Alexandria Ocasio-Cortez

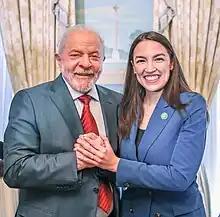
Ocasio-Cortez with Brazilian President Luiz Inácio Lula da Silva in February 2023

Ocasio-Cortez has called for "more environmental hardliners in Congress", calling climate change "the single biggest national security threat for the United States and the single biggest threat to worldwide industrialized civilization". Referring to a recent United Nations report indicating that the effects of climate change could become irreversible unless carbon emissions are reined in within the next 12 years, she has argued that global warming must be addressed immediately to avert human extinction.